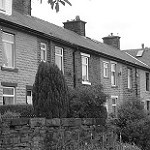
Label: B & W